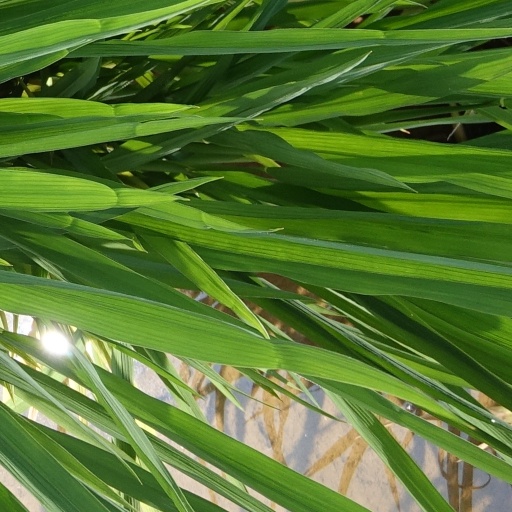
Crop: rice